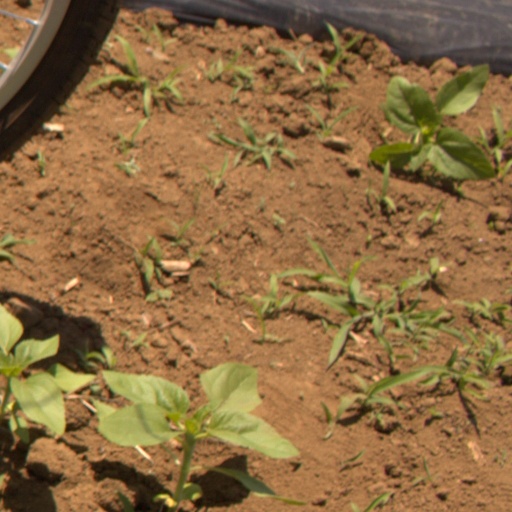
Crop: Jerusalem artichoke